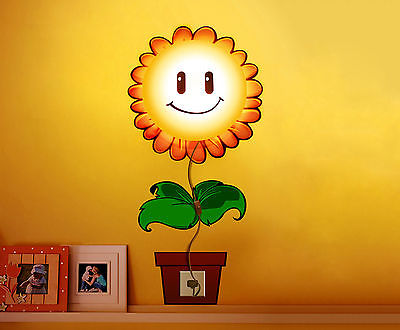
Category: lamp